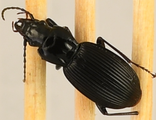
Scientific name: Pterostichus lachrymosus
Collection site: Mountain Lake Biological Station NEON (MLBS), plot MLBS_009